Operations of KFC by country

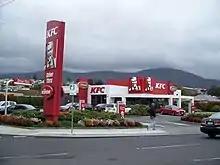
A KFC outlet in Derwent Park, a northern suburb of Hobart, Australia

In Indonesia, KFC is the largest Western restaurant chain, with 466 outlets as of December 2013, and 738 outlets as of September 2020. The chain has grown to hold an estimated 32 percent market share and menu items include spaghetti, wraps and chicken porridge. The master franchisee is PT Fastfood Indonesia.